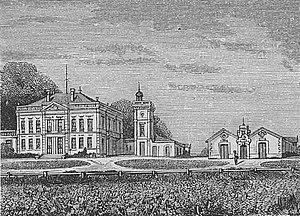
Illustration du Château Gruaud Larose dans l'ouvrage Bordeaux et ses vins (6ème édition) de Charles Cocks et Edouard Féret publié en 1893
Le château Gruaud Larose, est un domaine viticole situé à Saint-Julien-Beychevelle en Gironde. Son vin, en AOC saint-julien, est classé deuxième grand cru au classement de 1855.